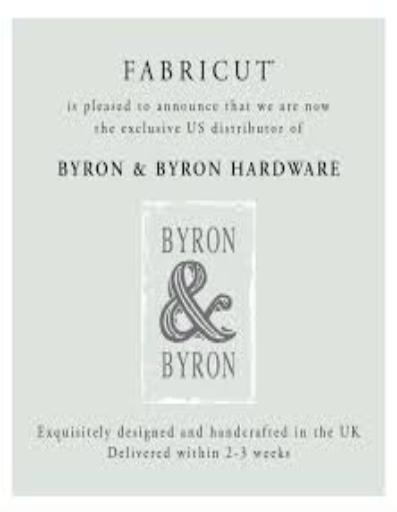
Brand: Fabricut
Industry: Necessities